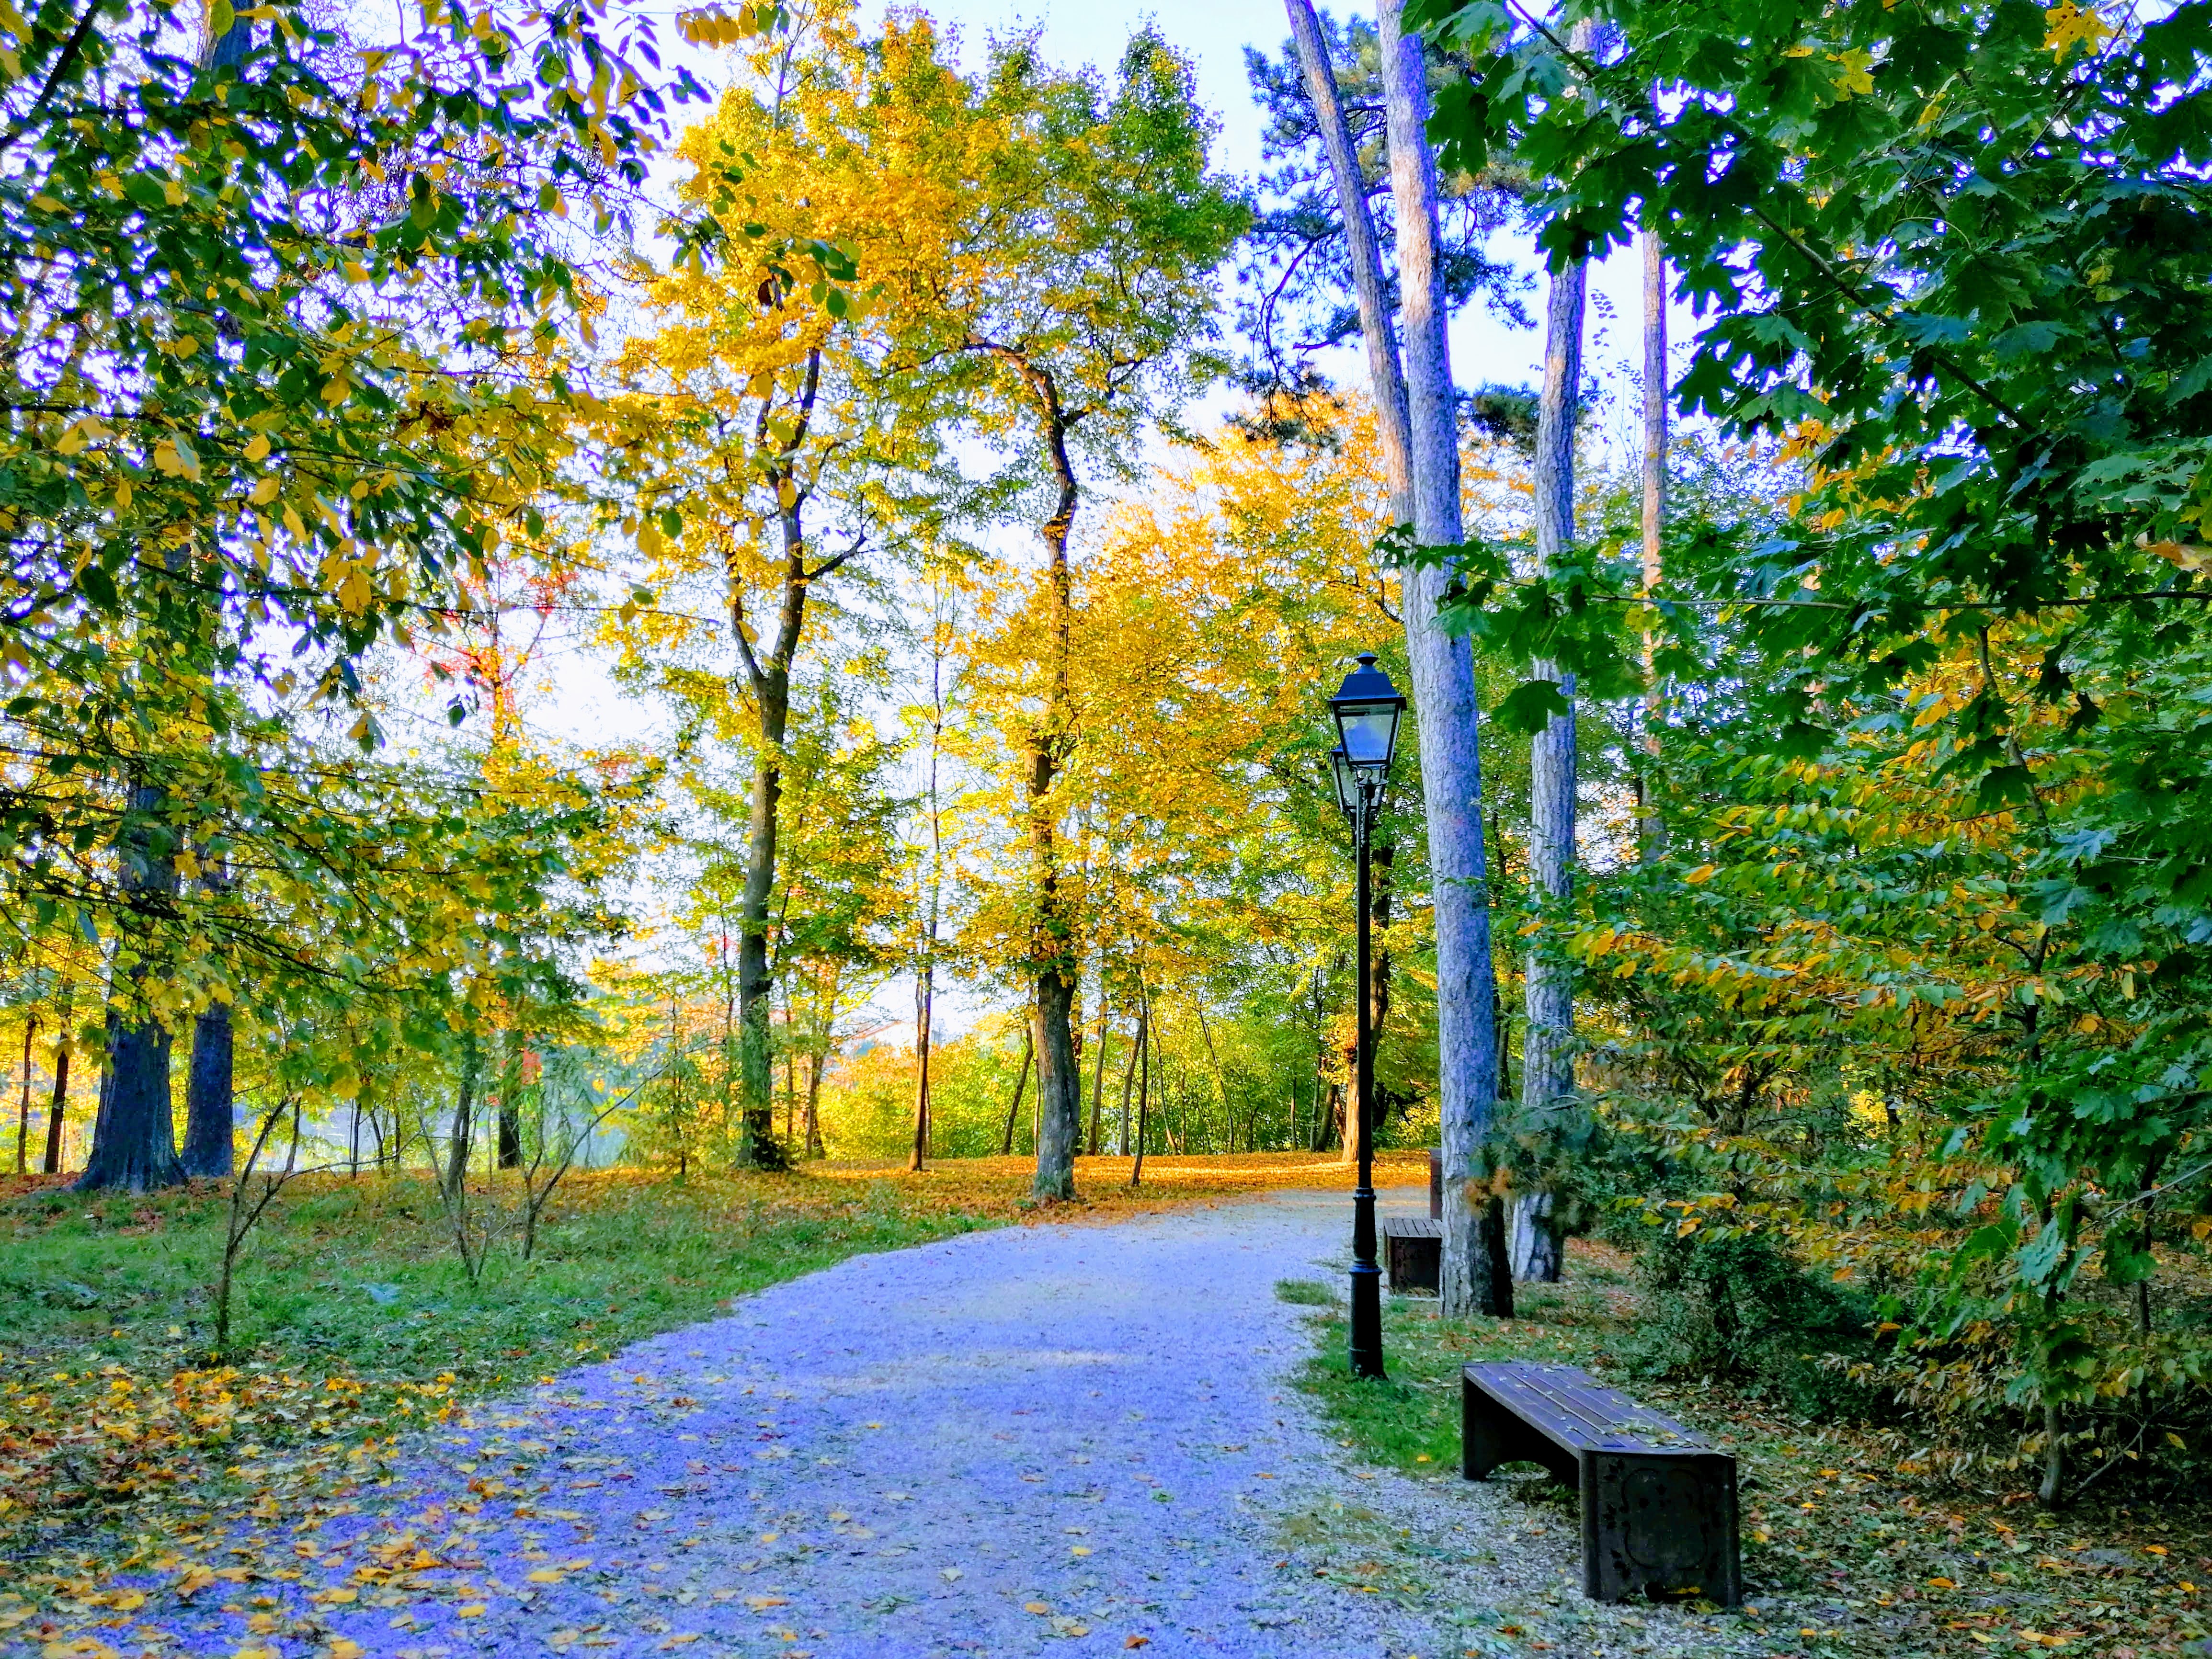
trees, park, tree, nature, natural landscape, leaf, autumn, natural environment, sky, woody plant, yellow, plant, nature reserve, forest, grass, landscape, deciduous, grove, woodland, state park, sunlight, temperate broadleaf and mixed forest, road, walkway, lake, bench